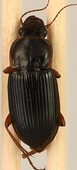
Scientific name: Harpalus pensylvanicus
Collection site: Konza Prairie Agroecosystem NEON (KONA), plot KONA_002